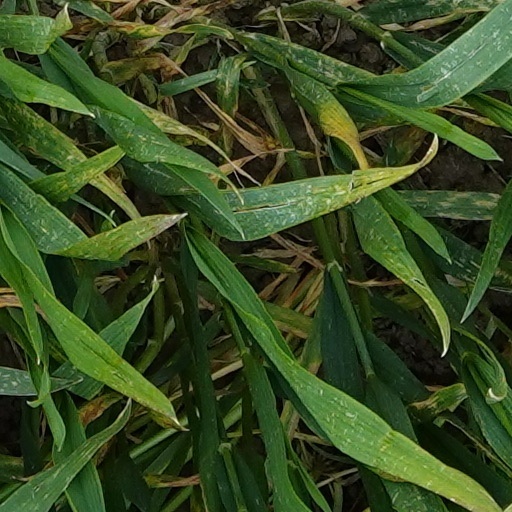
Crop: wheat